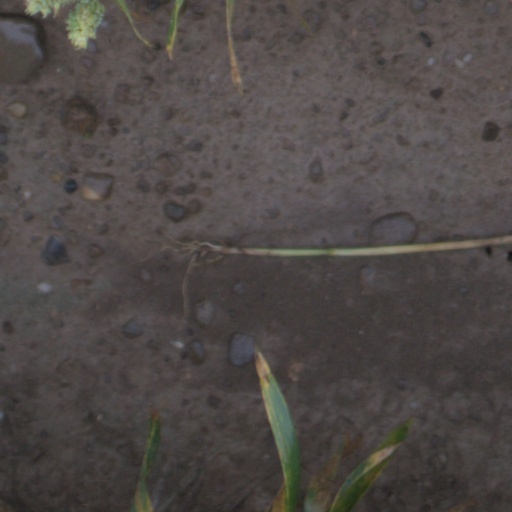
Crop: wheat